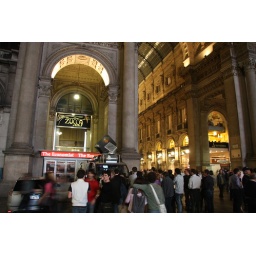
even if the screen is small like the one in this broadcast van